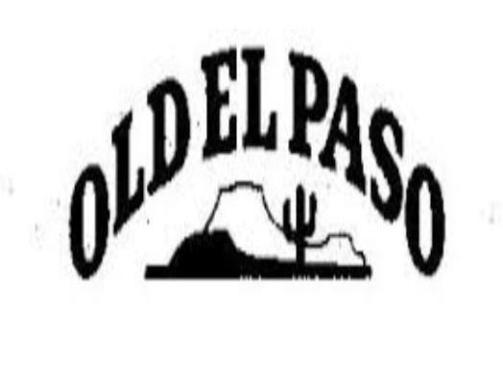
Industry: Food